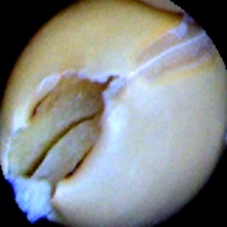
Label: Broken